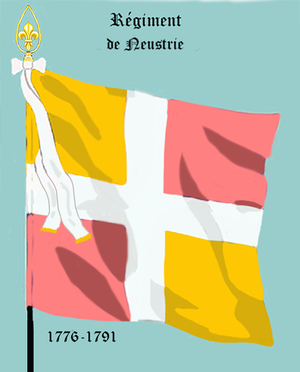
Le régiment de Neustrie est un régiment d’infanterie du royaume de France créé en 1776.